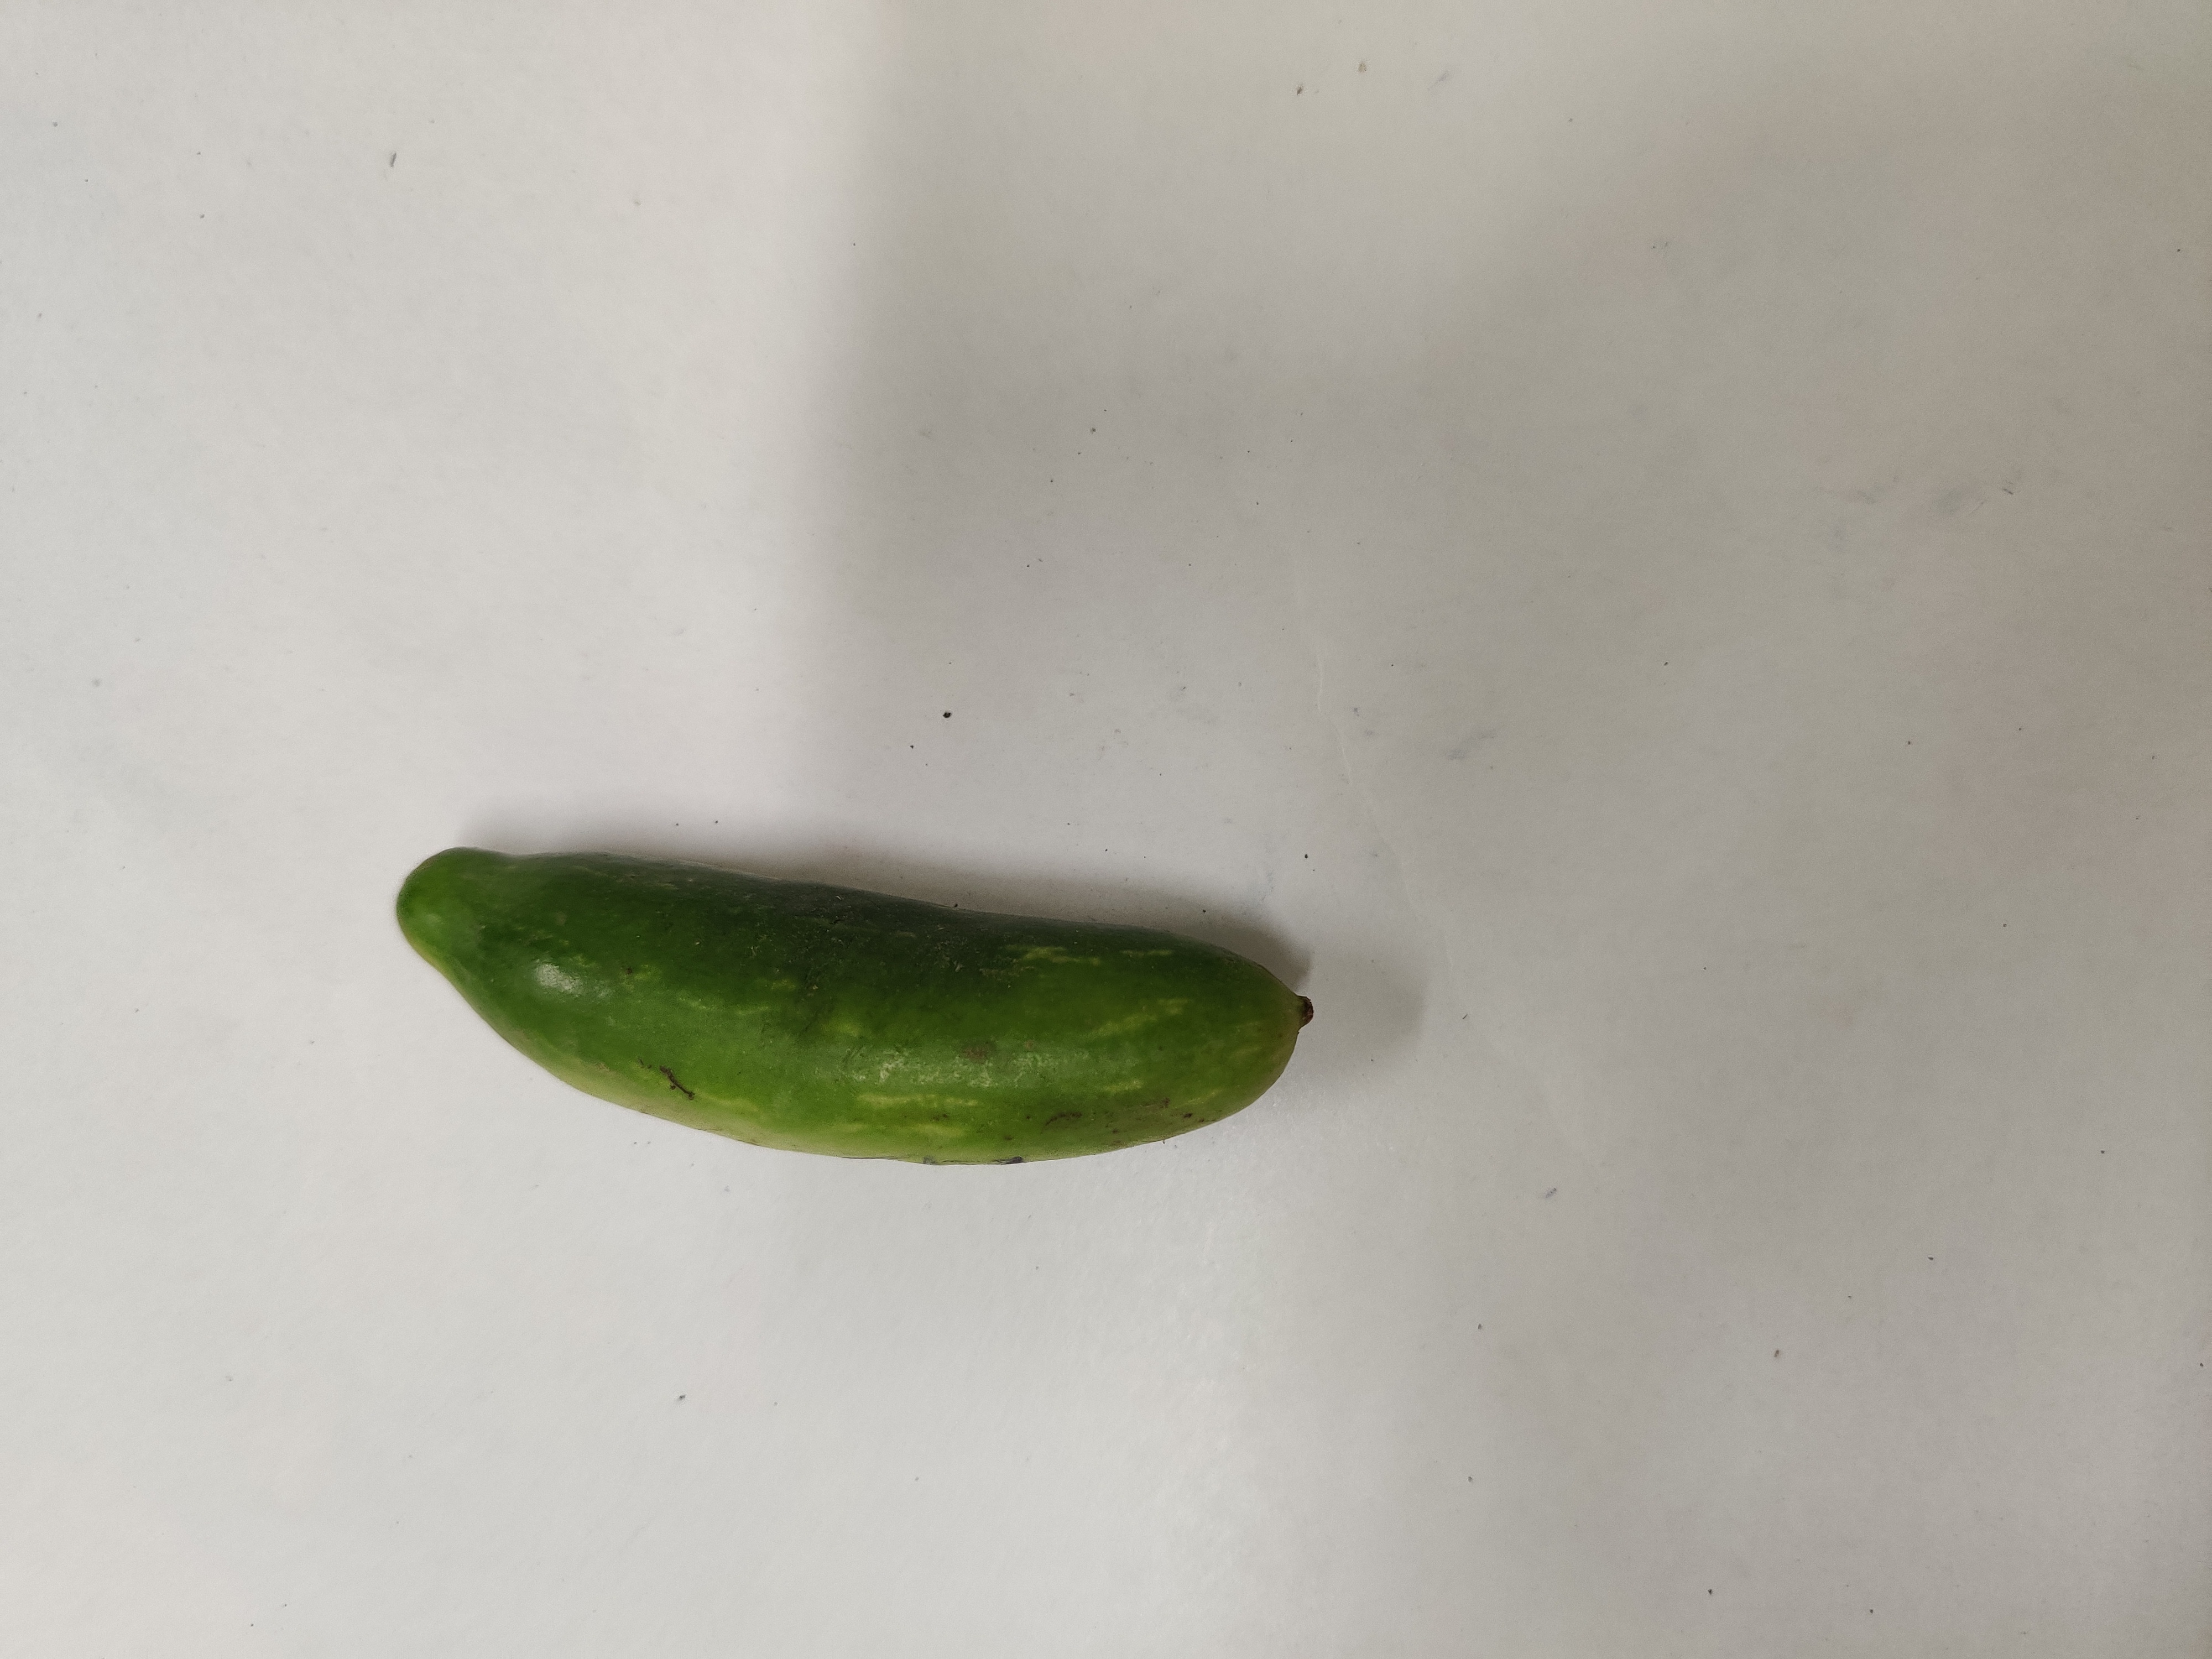
Crop: Ivy Gourd
Condition: Fresh